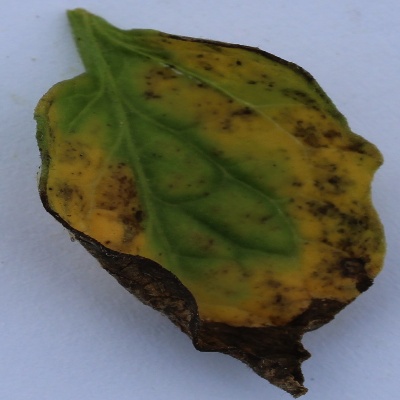
Crop: Tomato
Condition: verticulium wilt